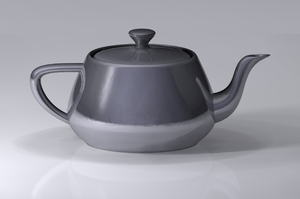
En imprimerie, le niveau de gris désigne la concentration des points de trame. Le niveau de gris en noir d'une zone imprimée gouverne sa valeur entre blanc et noir. Pour les autres couleurs, il détermine la couverture du support par la couleur.
Martin Newell est un informaticien britannique spécialisé en infographie. En 2010, il est surtout connu comme le créateur de la théière de l'Utah.
En neurosciences, la tractographie est une méthode utilisée pour mettre en évidence les voies neuronales.
Le bruit poivre et sel également appelé bruit impulsionnel est une altération aléatoire que subit une image numérique, faisant passer l'intensité de certains pixels à la valeur minimum ou maximum de la plage dynamique du pixel, respectivement 0 et 255 dans le cas d'une image numérique codée en 8-bits. Cela se traduit dans le cas d'une photo numérique par l'apparition de pixels noirs et blancs comme le montre la figure ci-contre, d’où l’appellation bruit poivre et sel du bruit.